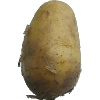
Label: white_potato